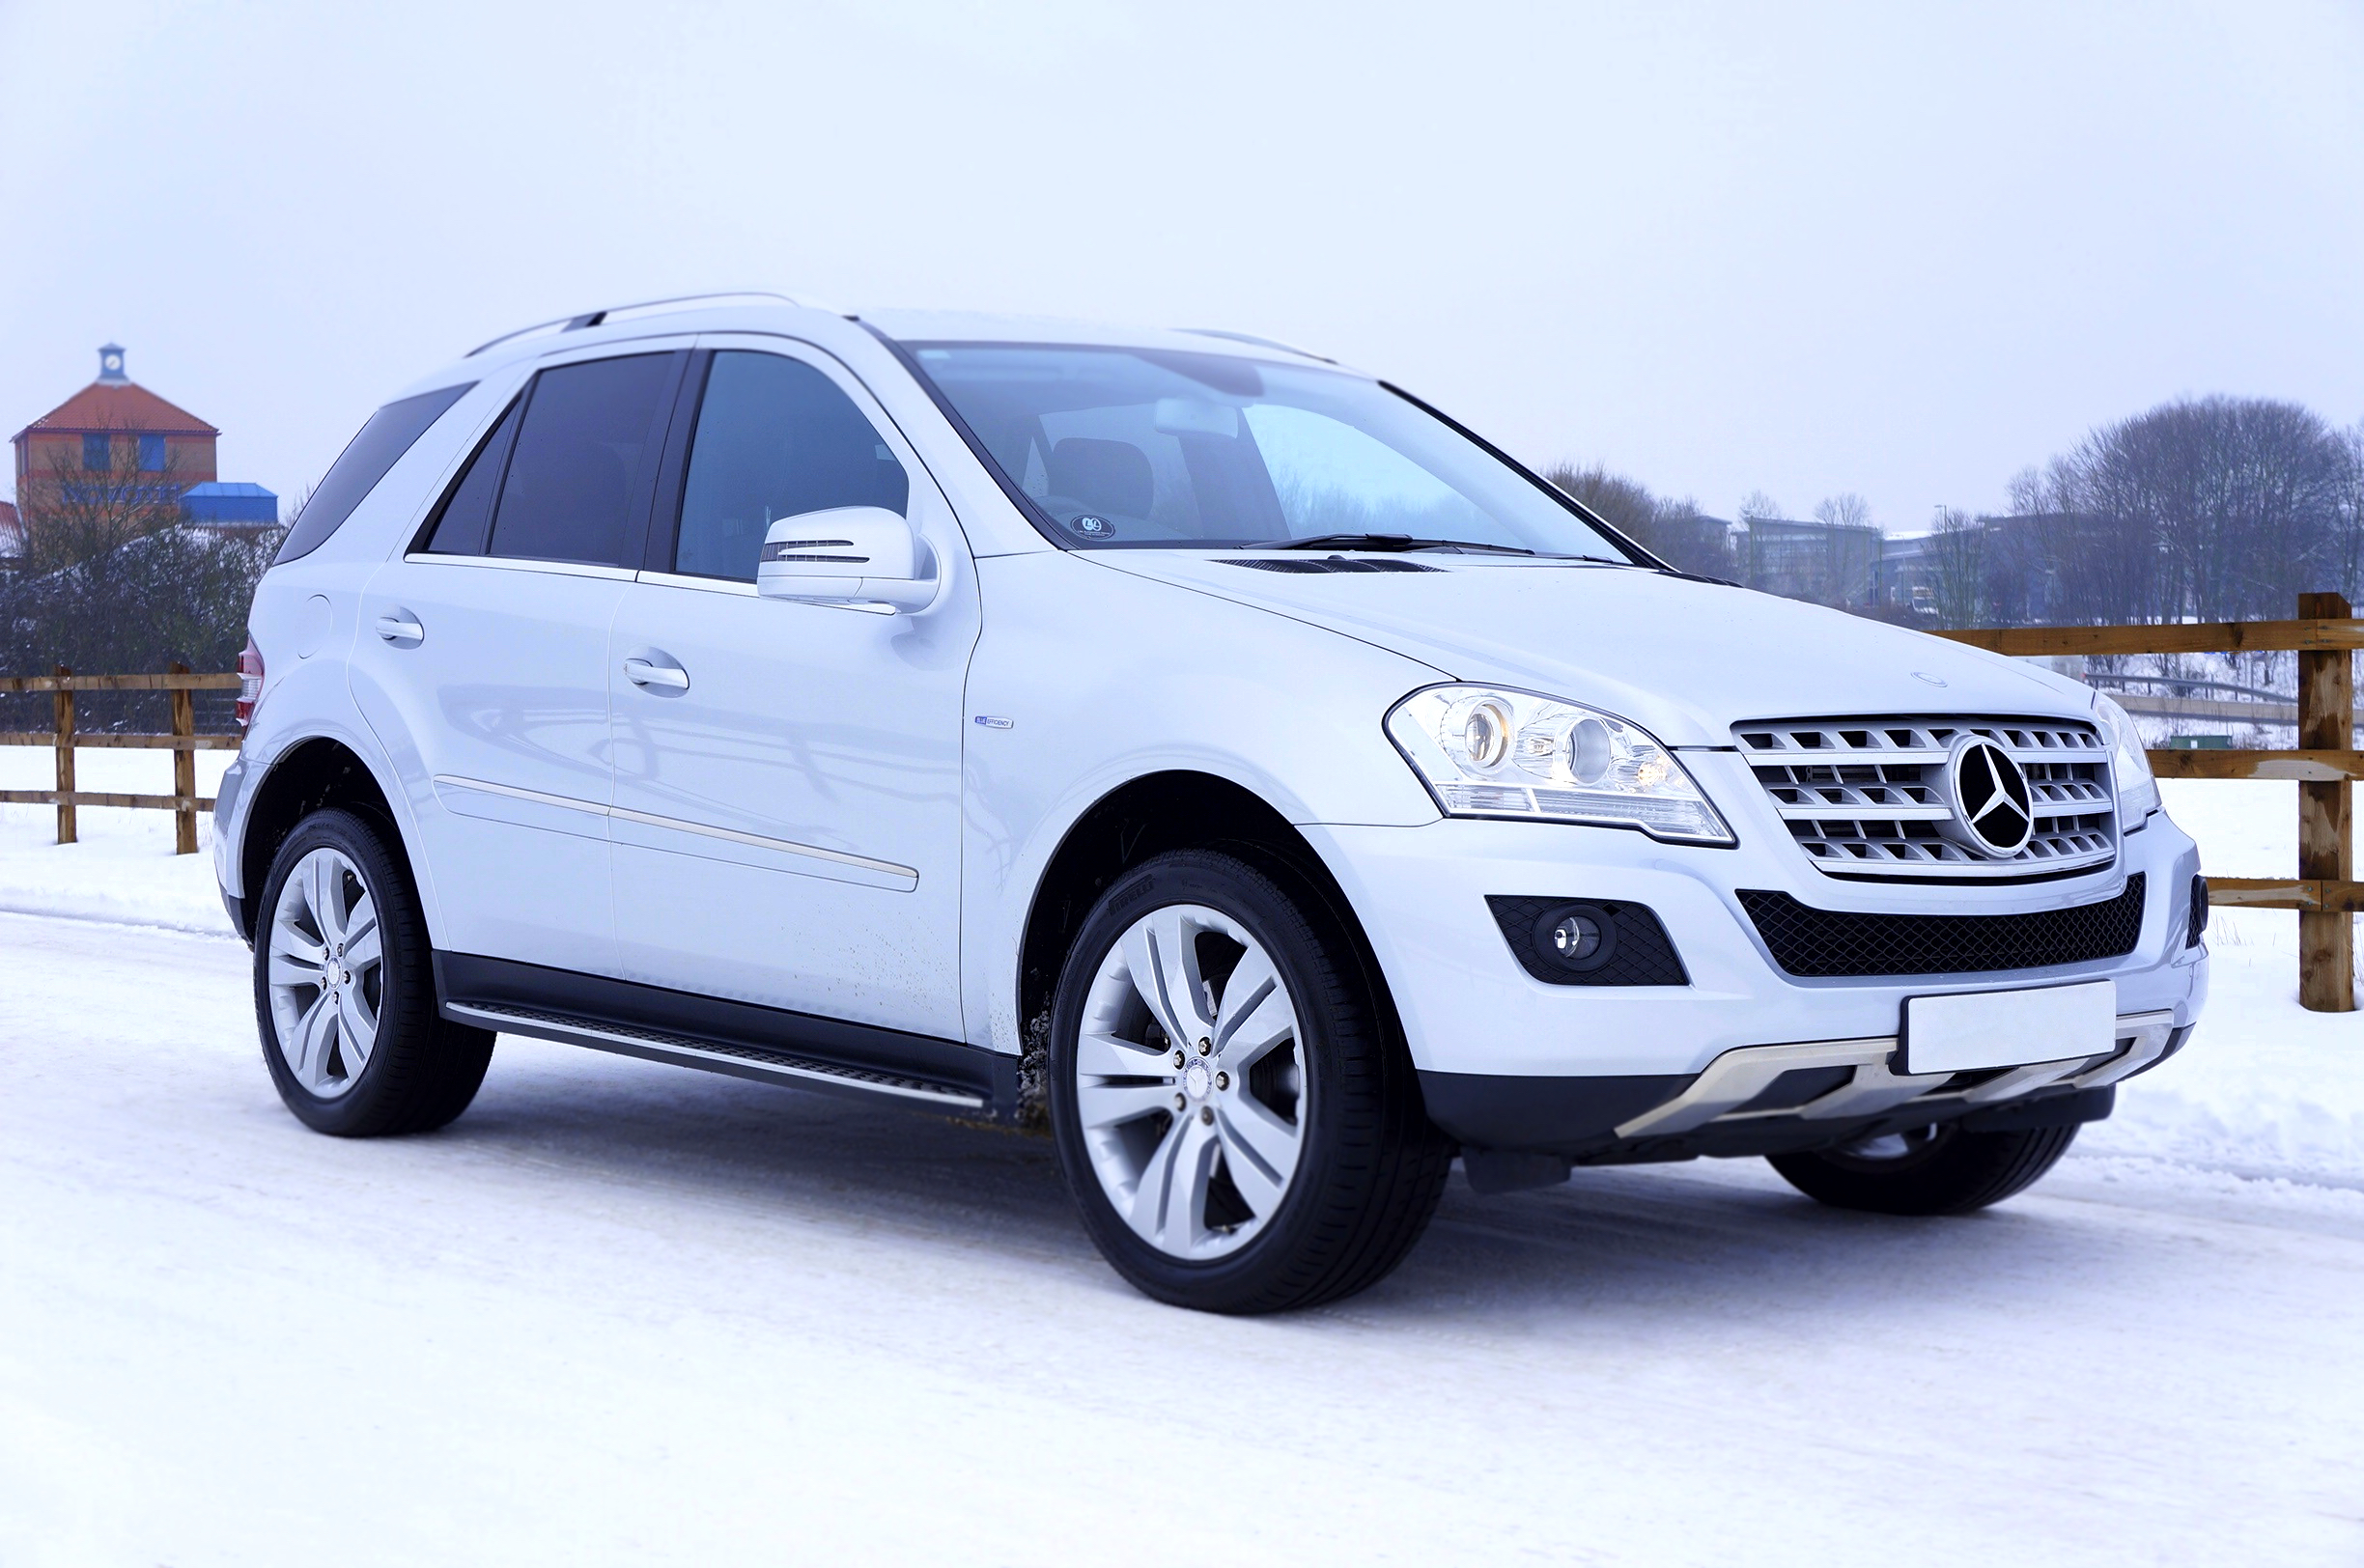
snow, winter, car, wheel, automobile, vehicle, automotive, bumper, luxury, tires, suv, mercedes benz, sport utility vehicle, land vehicle, automobile make, automotive exterior, luxury vehicle, compact sport utility vehicle, crossover suv, mercedes benz m class, mercedes benz gl class